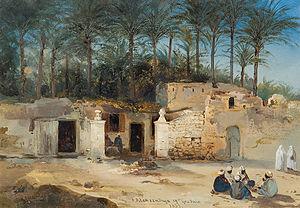
Franciszek Tepa, né le 17 septembre 1829 à Lemberg et mort le 23 décembre 1889 à Lemberg, est un peintre réaliste et orientaliste polonais.